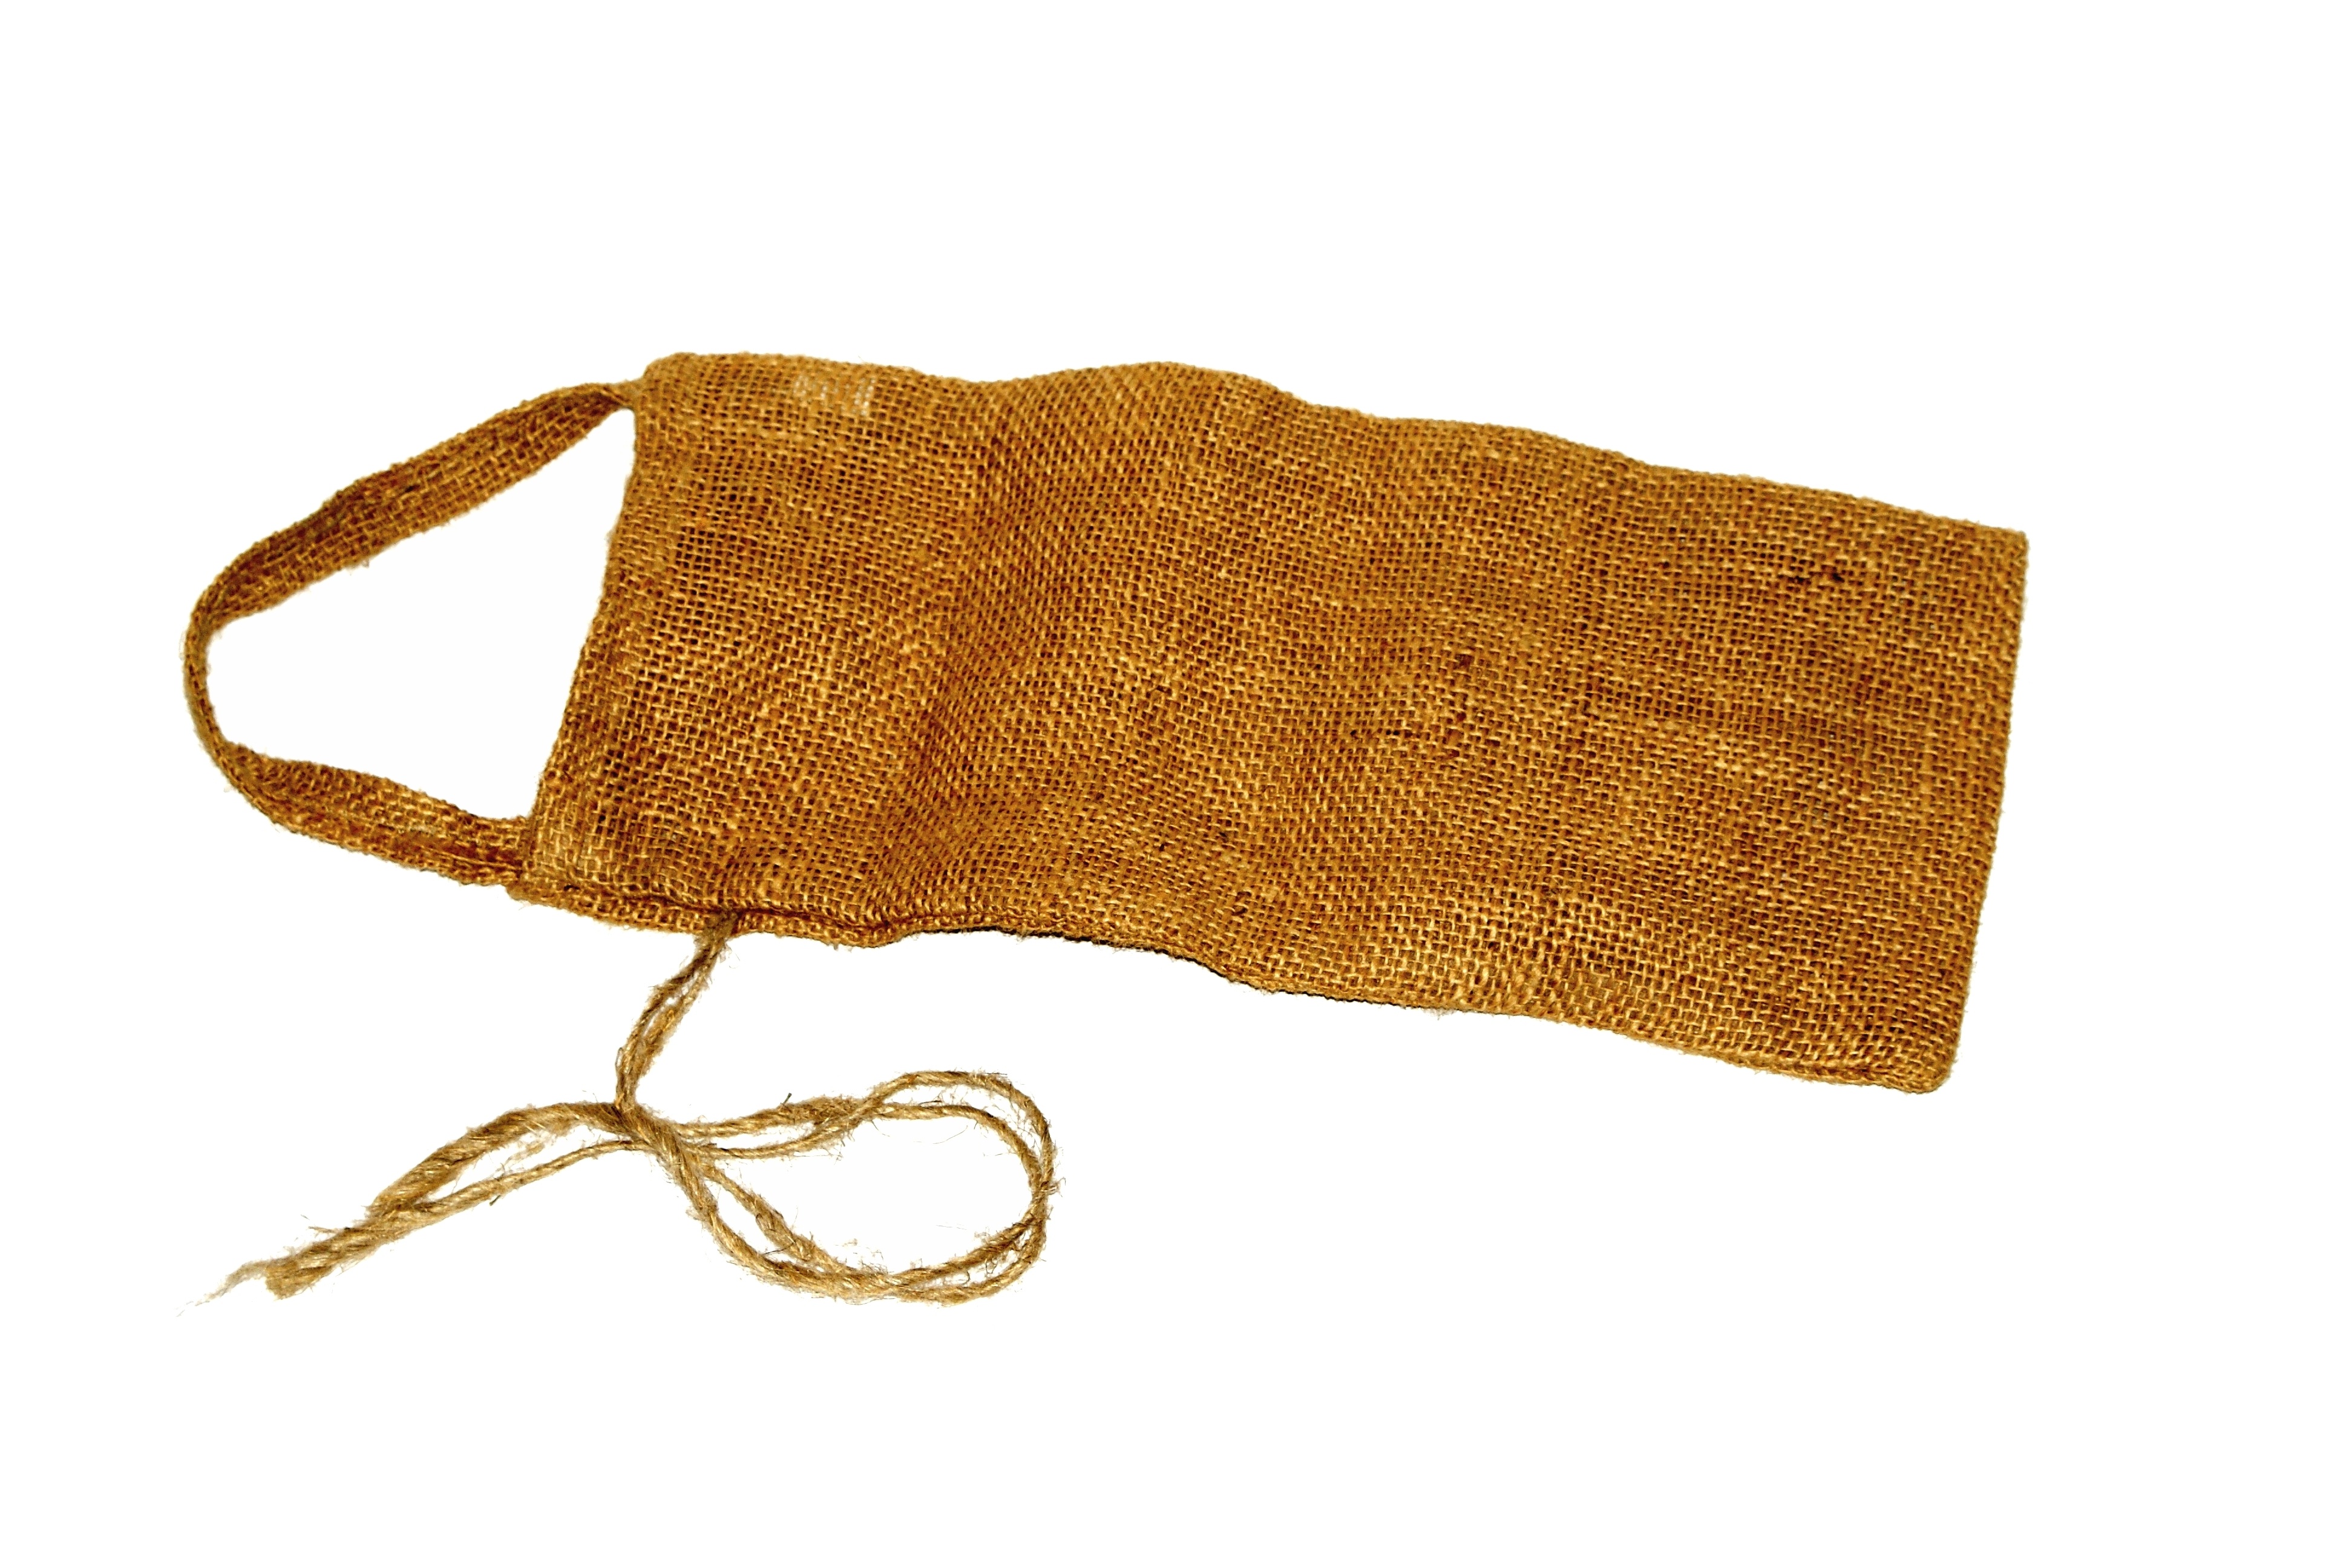
string, bag, material, handbag, sack, textile, rag